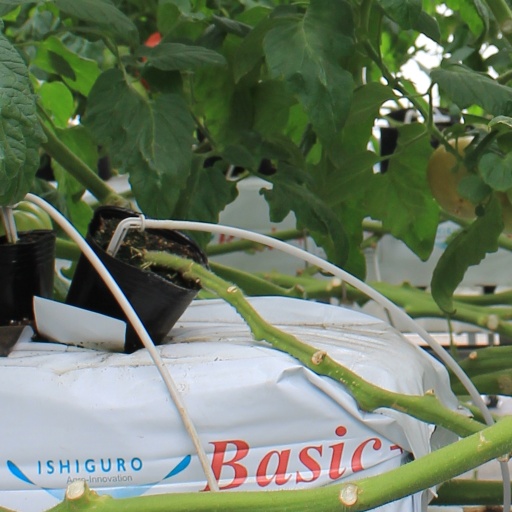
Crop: tomato